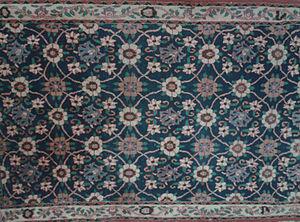
Le tapis de Veramin est un type de tapis persan. Il est noué dans la ville du même nom, à une centaine de kilomètres au sud de Téhéran.